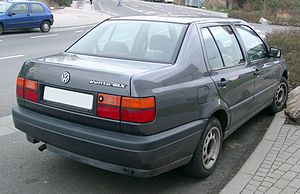
Volkswagen Vento / Tidslinje
Bagfra
Volkswagen Vento er en bilmodel fra Volkswagen, som blev præsenteret i november 1991 i Bruxelles som efterfølger for Jetta II. Bilen blev modificeret i 1993 og 1995, og var i produktion frem til december 1997.